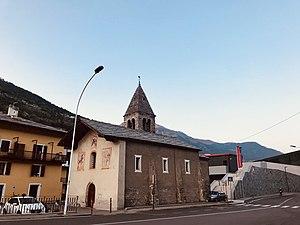
Église Saint-Martin-de-Corléans, à Aoste
Le Site mégalithique de Saint-Martin-de-Corléans est un site archéologique situé dans le quartier du même nom à Aoste. Il occupe une superficie de 9 821 m².